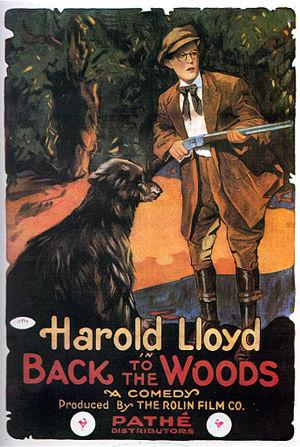
Harold chasse les grands fauves est un film américain réalisé par Hal Roach, sorti en 1919.